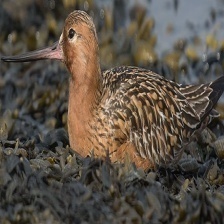
Species: BAR-TAILED GODWIT
Scientific name: LIMOSA LAPPONICA